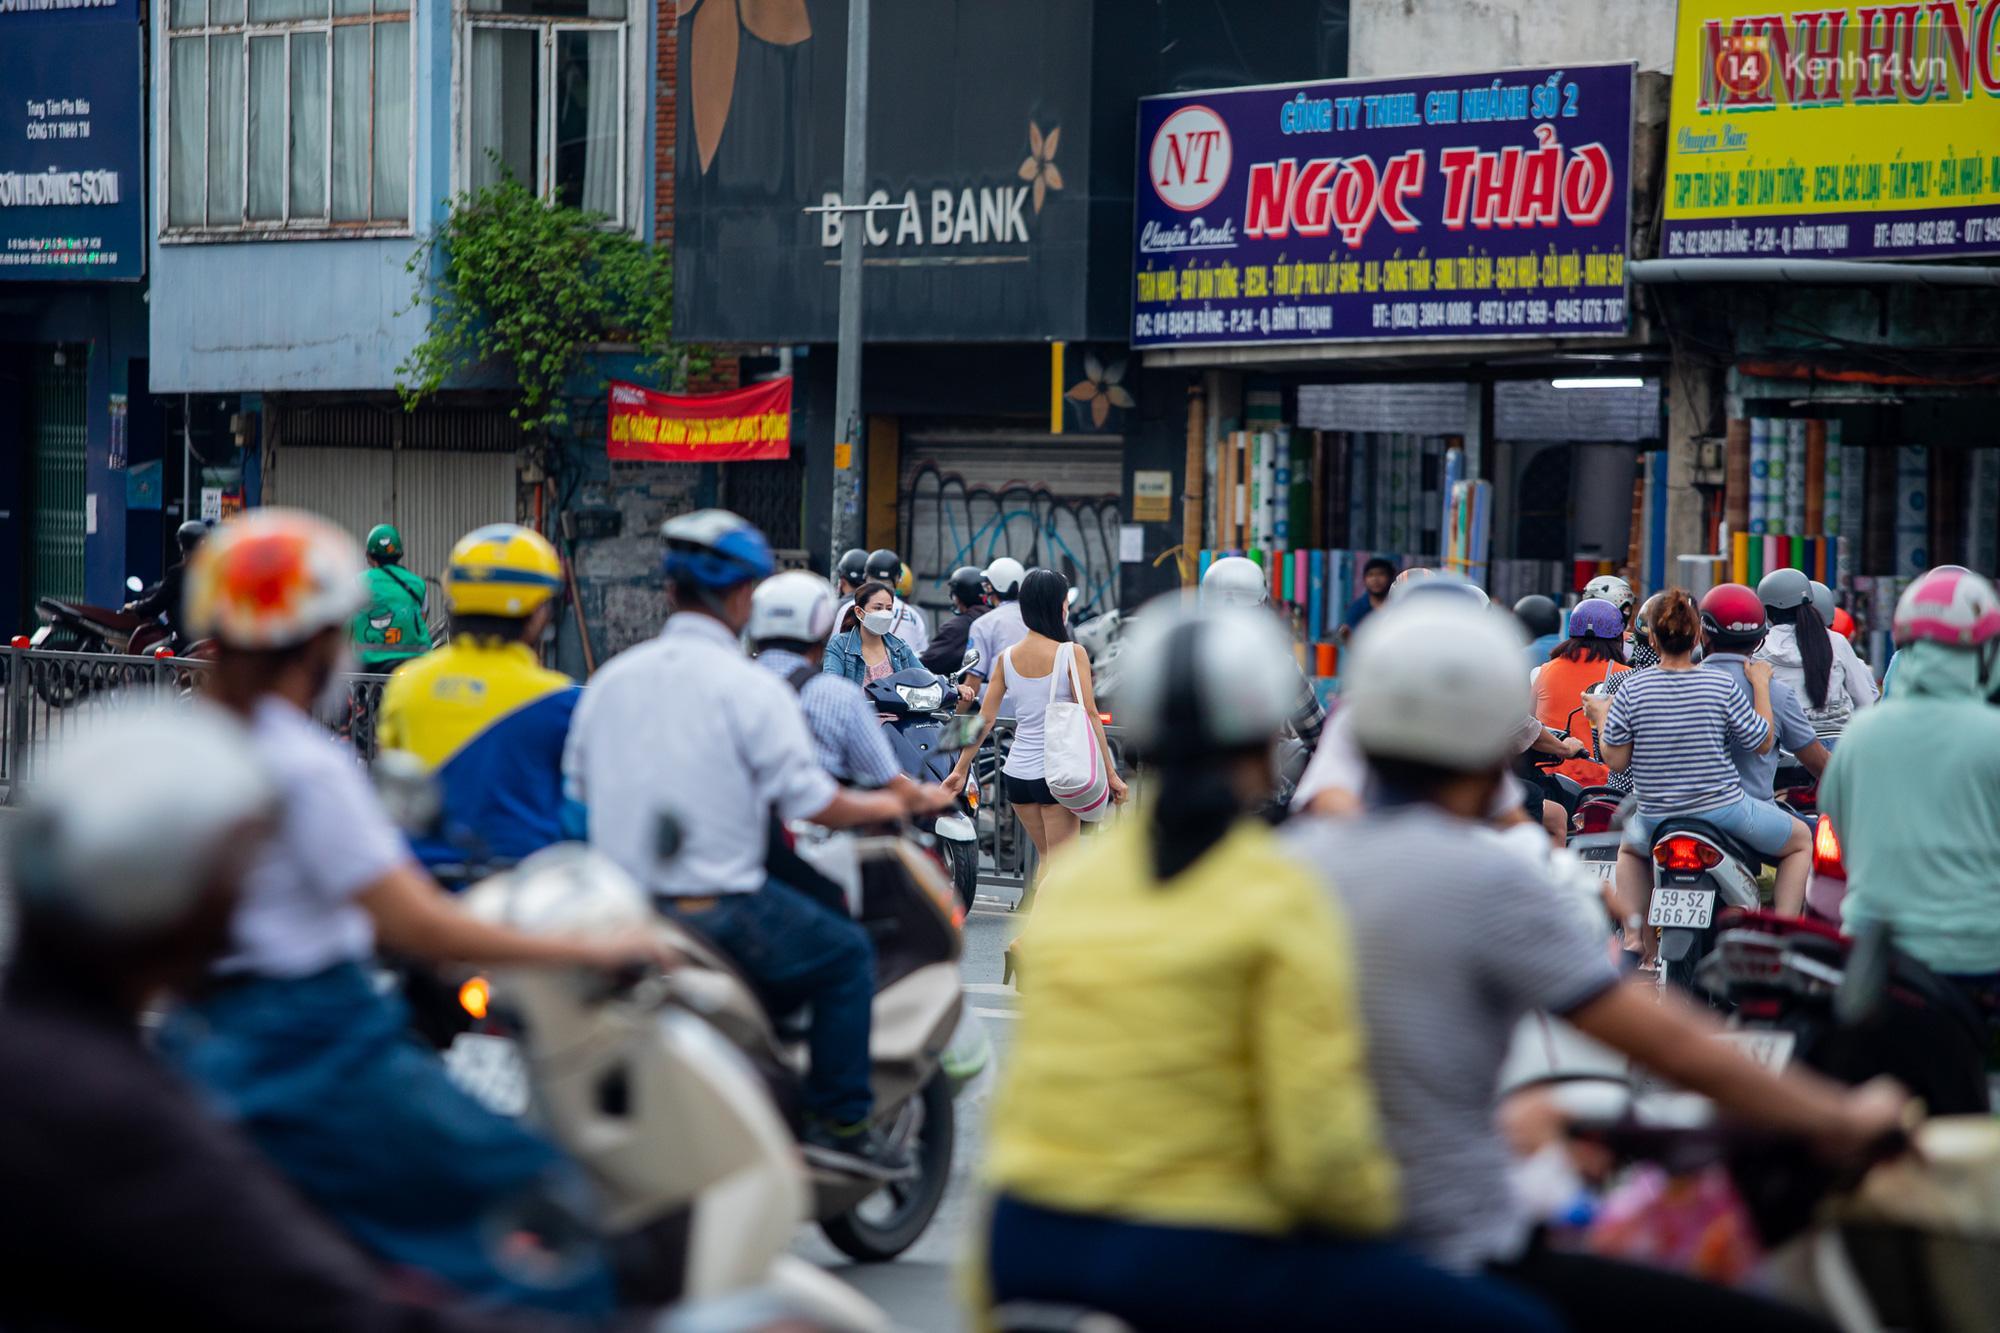
ở trên đường có sự xuất hiện của nhiều chiếc xe máy